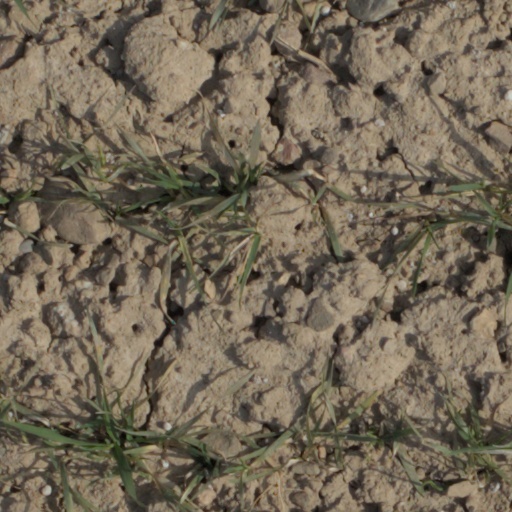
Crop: wheat